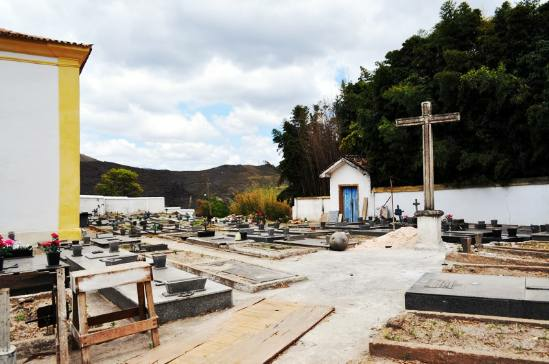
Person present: No